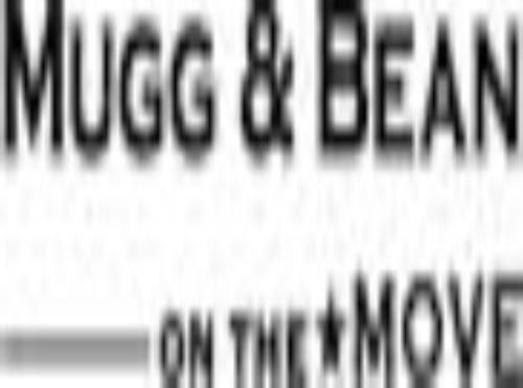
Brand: mugg & bean
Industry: Others